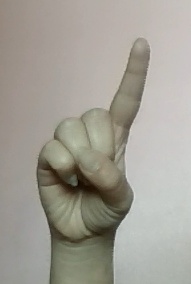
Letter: bb